El Perchel (Málaga Metro)

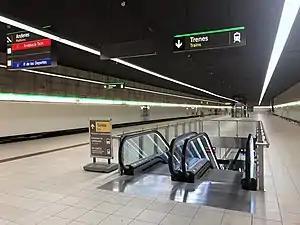
Mezzanine of El Perchel station, with escalator leading down to the platforms

El Perchel is an underground station serving Lines 1 and 2 of the Málaga Metro. The station opened on 30 July 2014, and until 2023 was the city centre terminus for both lines.